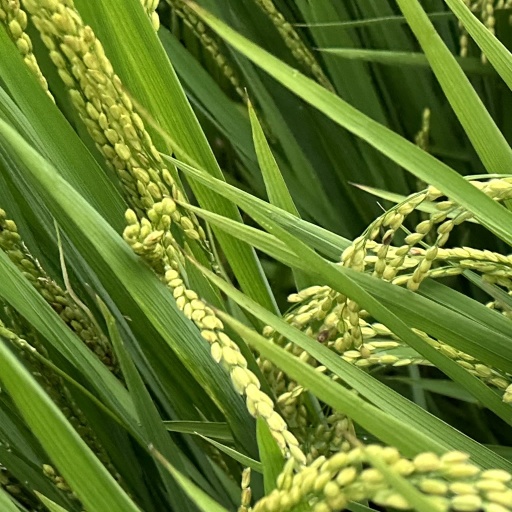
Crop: rice